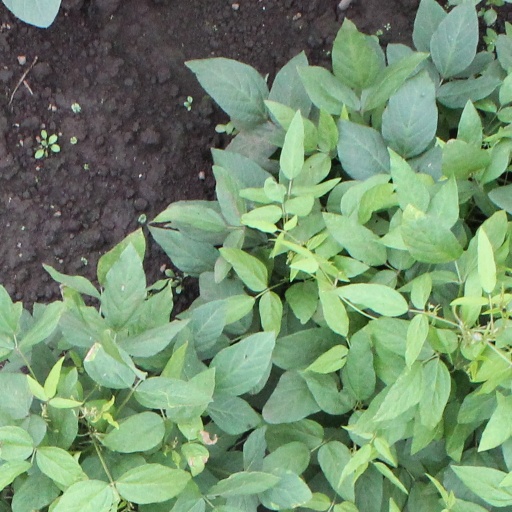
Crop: soybean